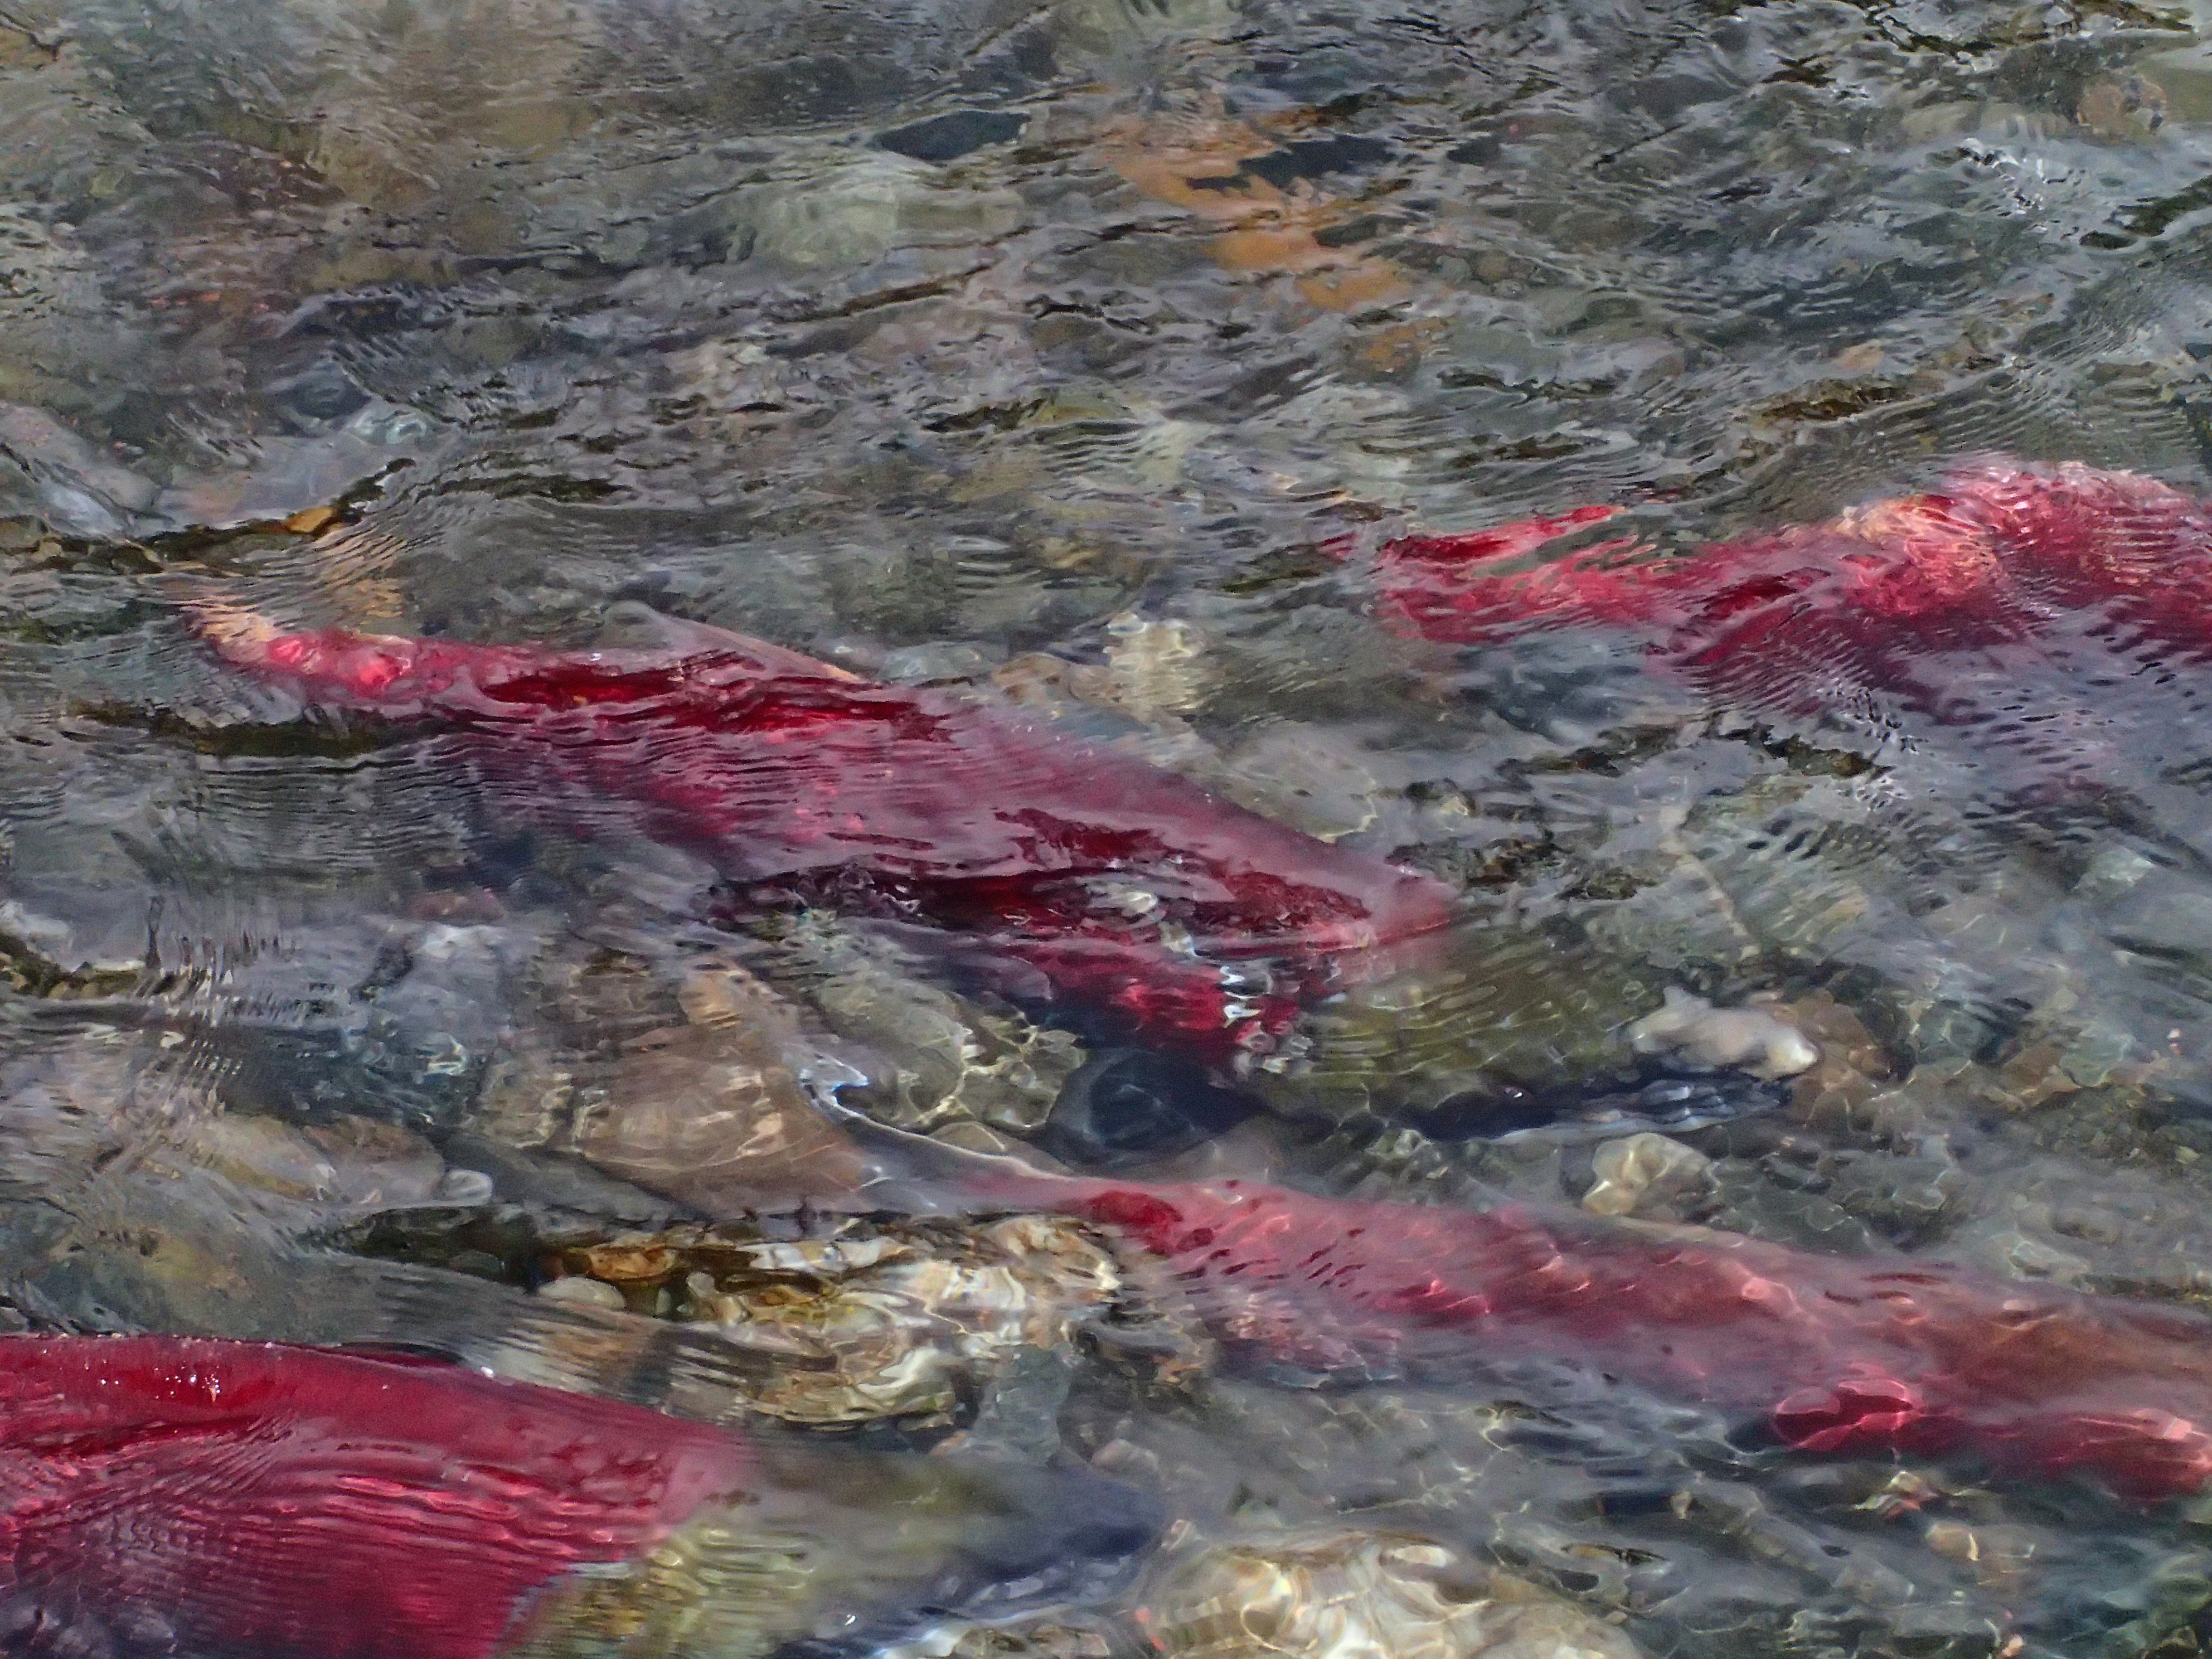
fish, painting, geological phenomenon, marine biology